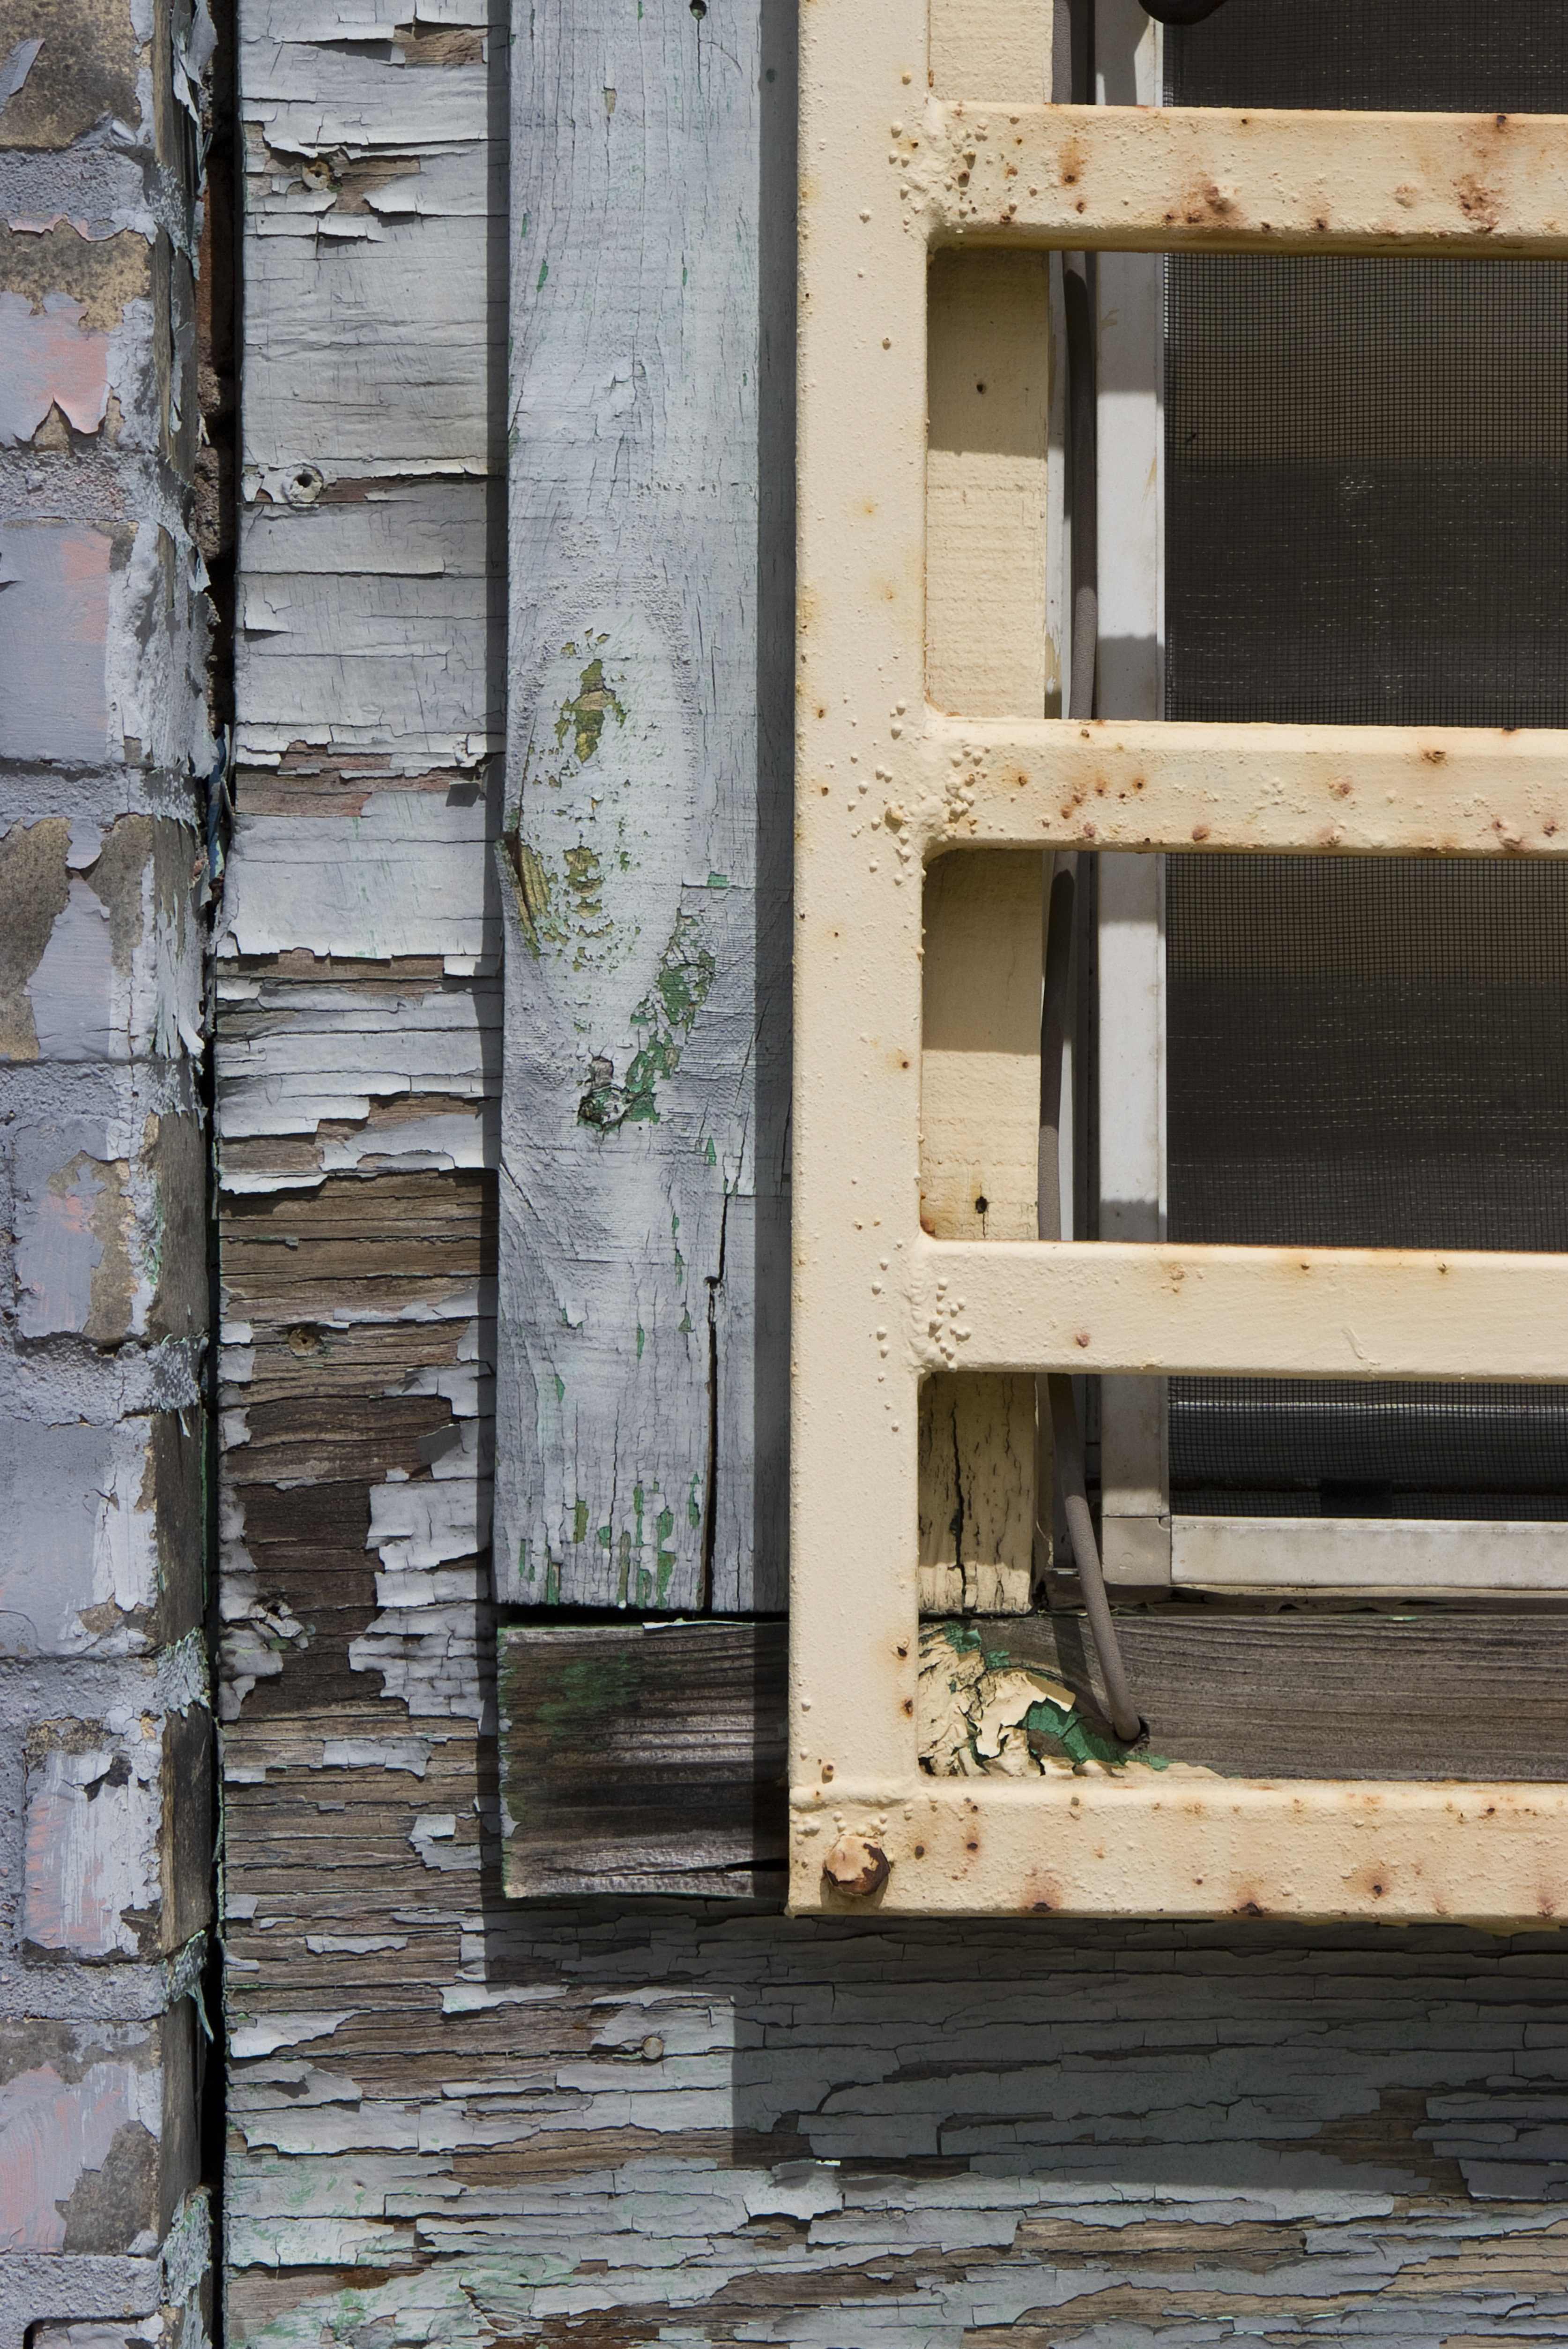
architecture, wood, house, window, old, city, home, urban, wall, facade, brick, door, warehouse, urban area